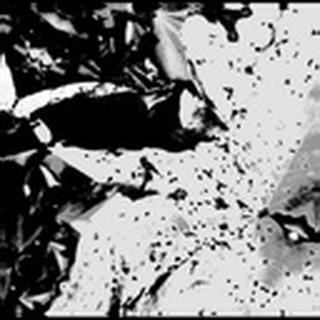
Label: cotton_bacterial_blight